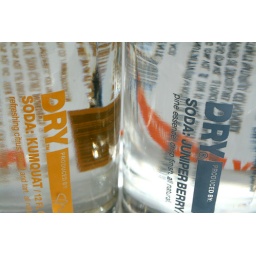
Water bottles in window